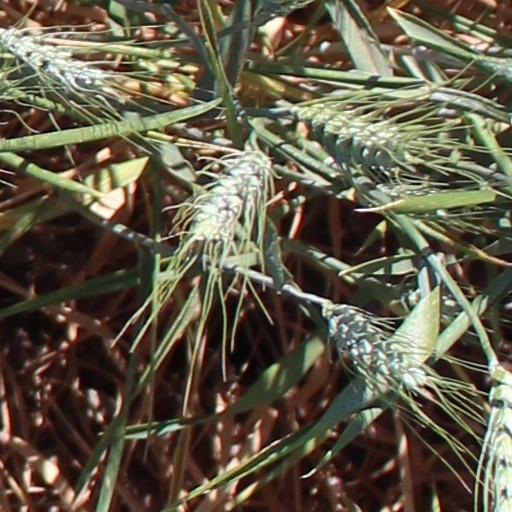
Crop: wheat